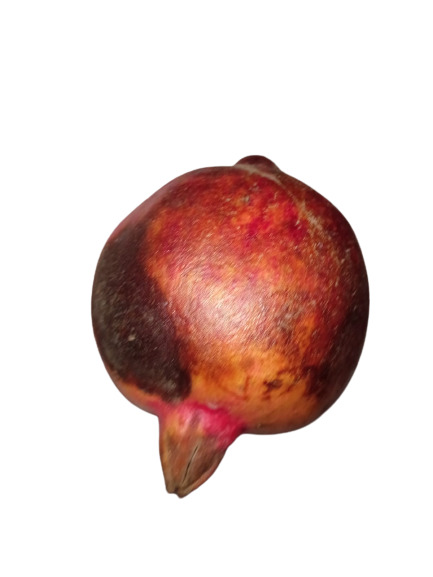
Fruit: pomegranate
Condition: rotten